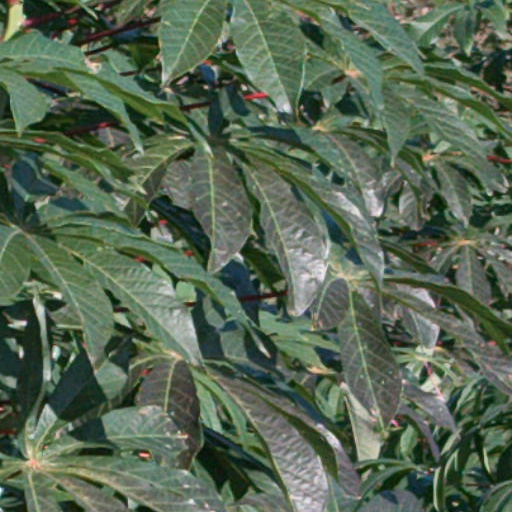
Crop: cassava